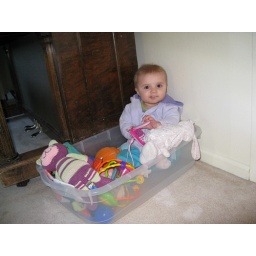
A lollipop, a toy cell phone, a pink plush puppy and sitting in the toy bucket. She's practically in heaven.